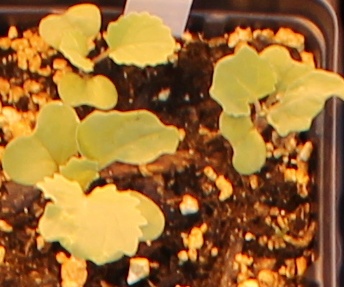
Label: Canola